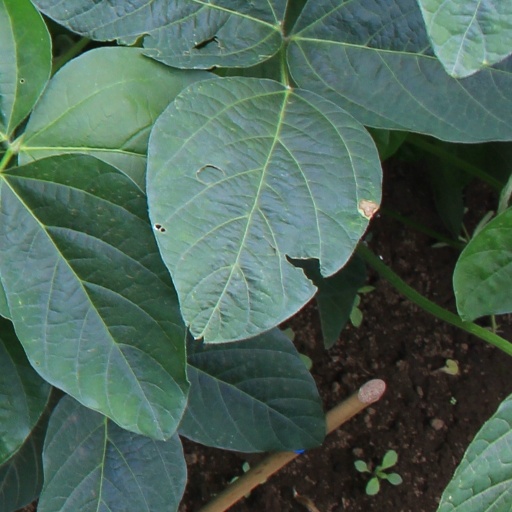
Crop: soybean